ISO 216

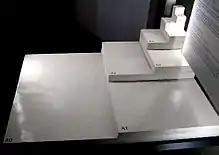
Visualization with paper sizes in formats A0 to A8, exhibited at the science museum CosmoCaixa Barcelona

ISO 216 is an international standard for paper sizes, used around the world except in North America and parts of Latin America. The standard defines the "A", "B" and "C" series of paper sizes, which includes the A4, the most commonly available paper size worldwide. Two supplementary standards, ISO 217 and ISO 269, define related paper sizes; the ISO 269 "C" series is commonly listed alongside the A and B sizes.